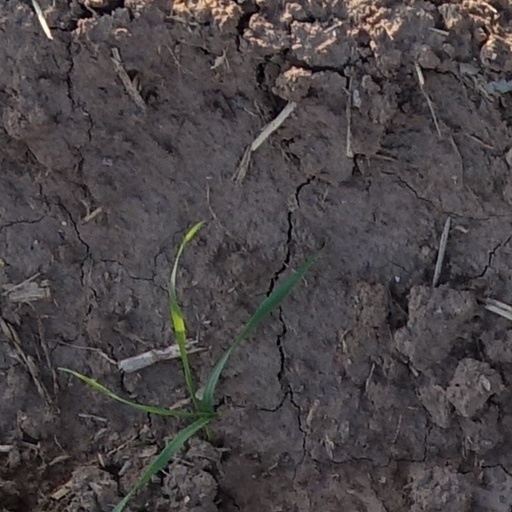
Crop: wheat